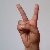
The image shows a hand gesture representing the letter 'V' in Indian Sign Language.